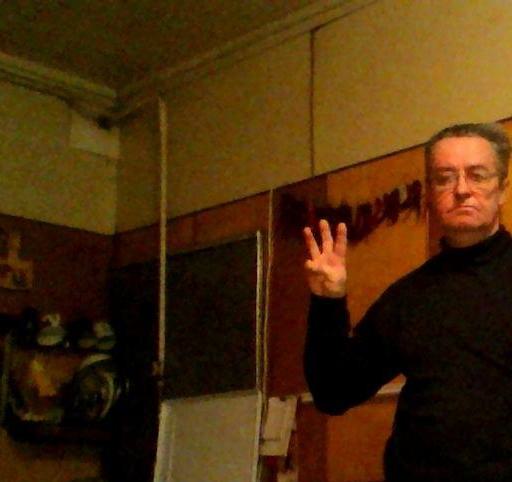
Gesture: three